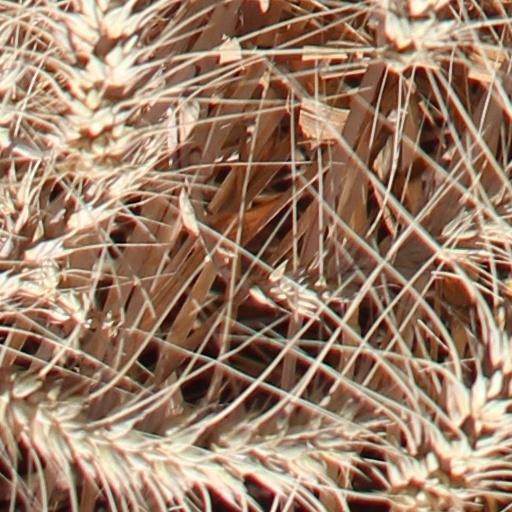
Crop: wheat